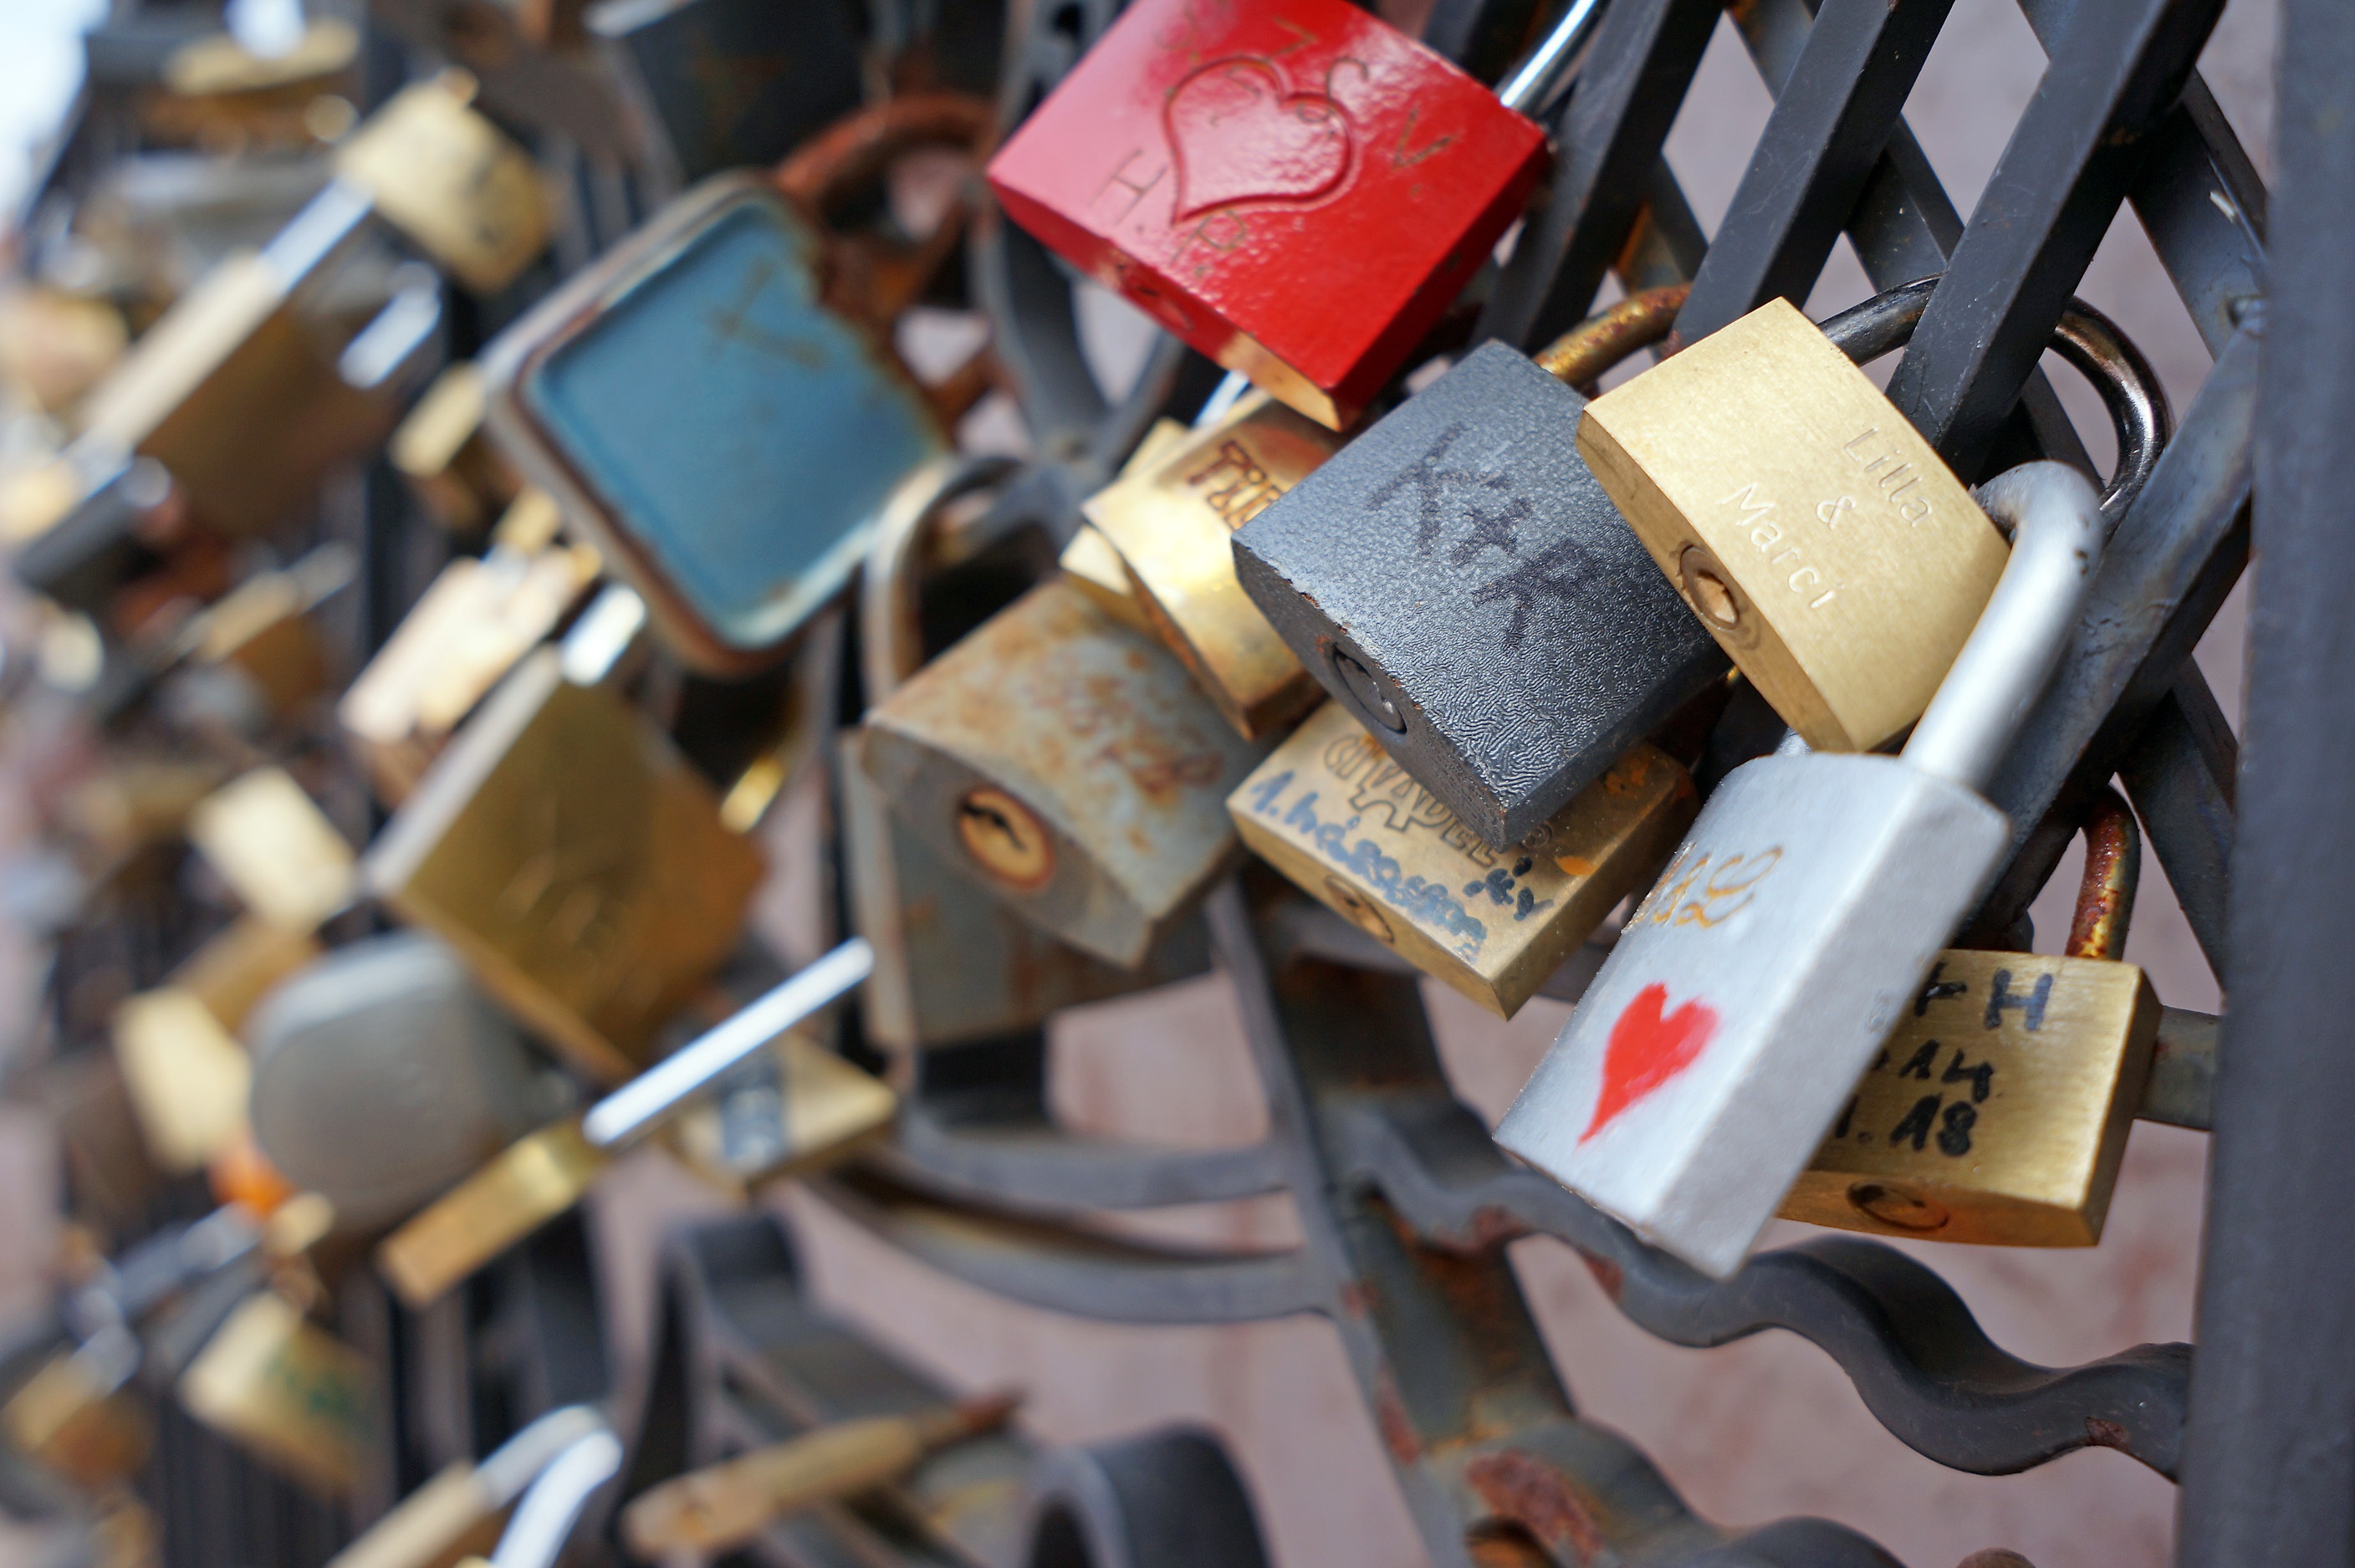
wood, love, color, padlock, art, grid, lock, scrap